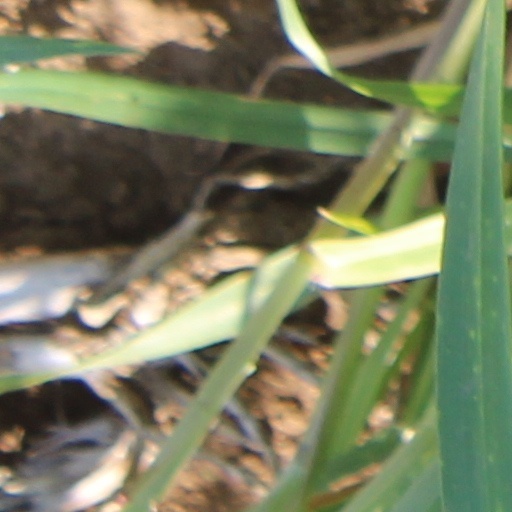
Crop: wheat